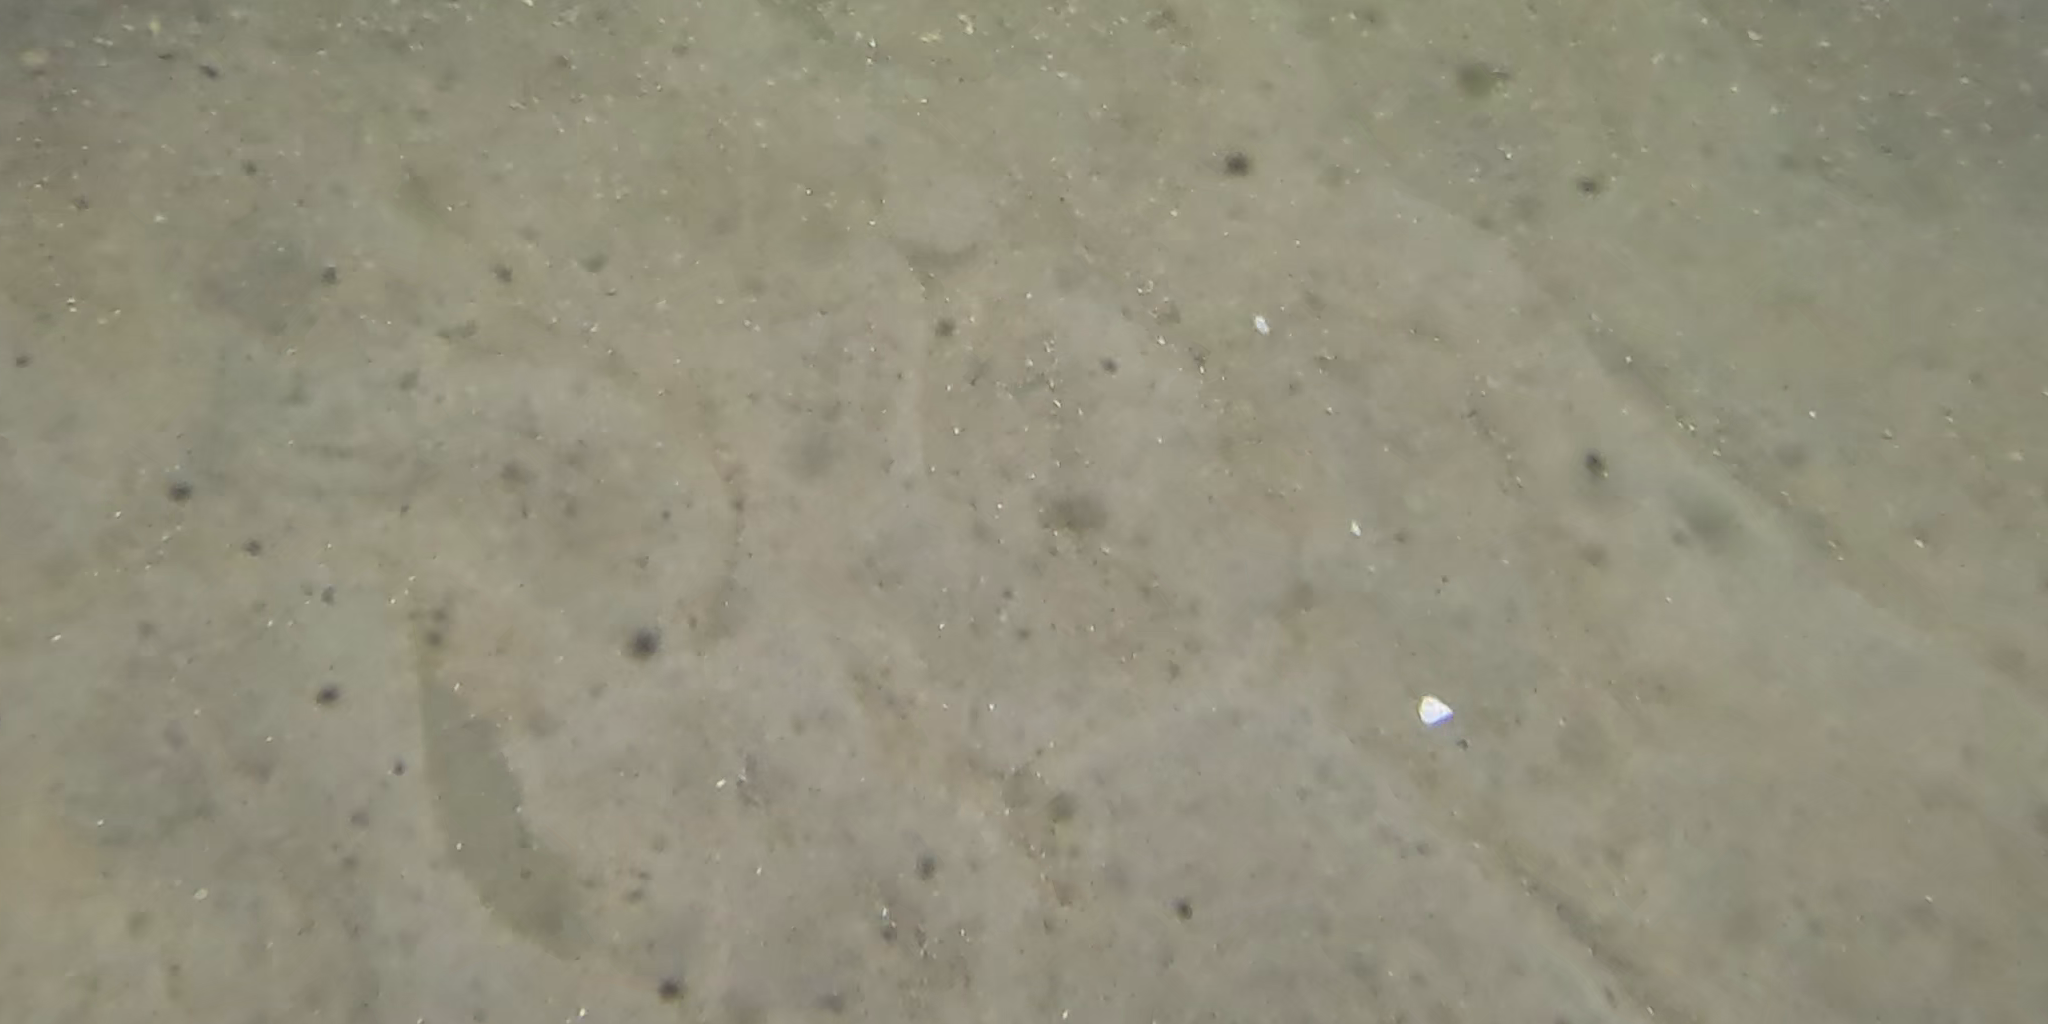
Seabed habitat: sand